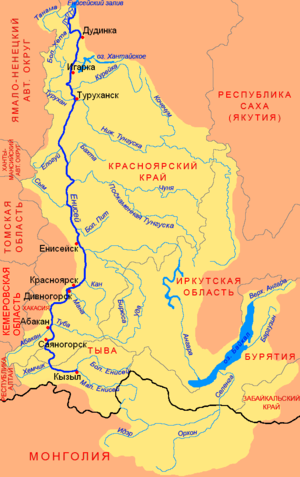
Øvre Angara
Øvre Angara er en flod i Republikken Burjatia i Rusland og den næststørste flod, der udmunder i Bajkalsøen.